Kingdom of Galicia

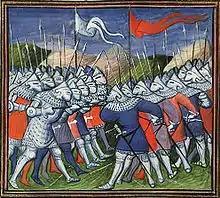
Battle of Nájera. Galician armies fought with Pedro I and Edward of Woodstock, defeating the Castilian armies of Henry of Trastámara

The reign of Alfonso X ended in civil war and political instability regarding the succession. The death of his eldest son Ferdinand de la Cerda led Ferdinand's younger brother, Sancho, to rebel in a bid to secure the succession, which was ultimately successful. A similar pattern then followed Sancho's own death in 1295, with the reign of his juvenile son Ferdinand IV of Castile being contested by his uncle John, who had been in revolt since 1286.